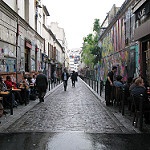
Scene: Outdoor